Great Sea Interconnector

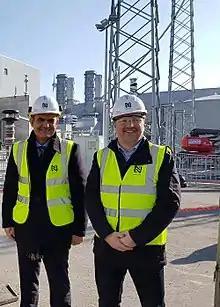
EuroAsia Interconnector Project Director George Killas (left) with Didier Wiot, Chief Officer Solutions & Services at Elia Group

After a series of individual meetings with all successful converter station and cable manufacturers, EuroAsia Interconnector Ltd, as project promoter, issued tender documents for contracts worth €3.5bn for the design and construction of the EuroAsia Interconnector.